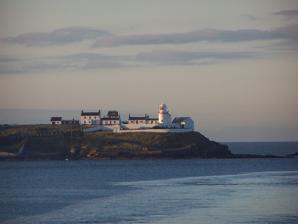
Building: Roche's Point Lighthouse
Country: Ireland
Year built: 1817
Lighthouse Roche's Point Lighthouse Roche's Point lighthouse seen from the Swansea-Cork ferry Location Cork Harbour , Ireland Coordinates 51°47′34.8″N 8°15′16.6″W / 51.793000°N 8.254611°W / 51.793000; -8.254611 Tower Constructed c. 1835 Construction masonry Automated 1995 Height 15 metres (49 ft) Shape cylindrical tower with balcony and lantern Markings white painted Fog signal deactivated on 11 January 2011 Light Focal height 30 metres (98 ft) Range 20 nautical miles (white light) 16 nautical miles red light Characteristic Fl WR 3s Ireland no. CIL-0250 Lightbulb inside Fresnel lens at Roche's Point Second order Fresnel lens at Roche's Point lighthouse Roche's Point Lighthouse is situated at the entrance to Cork Harbour , Ireland .  A lighthouse was first established on 4 June 1817 to guide ships into Cork Harbour.  The original tower was deemed too small and in 1835 was replaced by the larger present tower which is 49 feet high with a diameter of 12 feet. Roche's Point Lighthouse, and a number of other structures, are located on a headland of the same name. Light The original light apparatus consisted of ten Argand oil lamps and ten catoptric reflectors.  In 1876 the optic was changed to a Second Order Fresnel lens , which is still in use.  The lighthouse was converted to electric in 1970.  The character of the light was occulting 20s (on for 15 seconds and off for 5 seconds).  This was altered on 15 August 1993 to Fl WR 3s (one white and red flash every three seconds).  From April 1978 the light has also been exhibited in conditions of poor visibility while the fog signal was sounding.  Roche's Point has red sectors built into the main light to mark navigational hazards approaching the harbour such as the Daunt Rock near Robert's Cove and the Cow and Calf rocks just below the lighthouse.  The sectors are as follows: Red: shore-292° White: 292°-016° (84°) Red: 016°-033° (17°) White: 033°-159° (126°) Red: 159°-shore The part of the light that is seen from land is unintensified so as not to disturb those on shore.  The light at full intensity (facing sea) has a range of 20 nautical miles for the white light (37.04 km) and 17 nautical miles for the red sector (31.5 km).  The light is 30 meters above high water and continues to be exhibited by day in periods of poor visibility and at night.  The lighthouse, compound walls and adjacent buildings are painted white for daytime conspicuousness. The Roche's Point lighthouse was automated in 1995. Apart from the engine house and adjacent building, all the other buildings were sold at public auction. On 26 July 2017 Irish Lights issued a Notice to Mariners that on 18 October the current electric bulb within the Fresnel Lens would be changed to an LED bulb created by the General Lighthouse Authorities.  Due to storms Opheilia, Brian and Caroline in Ireland, this had been postponed.  On Monday 26 February 2018 the new LED bulb developed by R&RNAV was installed at Roche's Point.  The LED bulb uses significantly less electricity for almost the same visual range and has a life of about 10 years.  The new bulb was placed into the centre of the second order Fresnel lens to maintain the long range of the light. This retention of the lens contrasts with the approach at some lighthouses where traditional lenses have been removed and replaced with new LED apparatus. Fog signals A bell was established at Roche's Point in 1864 to warn mariners in poor visibility. This was replaced by a siren fog signal on 1 December 1898. The fog signal changed again in 1949 when a diaphone was installed with a character of one two-second blast every thirty seconds. In 1995 when the lighthouse was automated an electric fog signal (ELG 300–04) replaced the diaphone. This electric fog signal was connected to a fog detector which activated the fog signal if visibility fell below three nautical miles.  The electric fog signal had a range of four nautical miles.  On 11 January 2011 the Commissioners of Irish Lights, despite much opposition, discontinued all Irish fog signals. This brought an end to a long era of fog signaling at Roche's Point. Lighthouse keeper Jim Power was the last keeper before its automation and later became the lighthouse attendant. On 4 June 2017 (marking the 200 anniversary since the lighthouse's establishment on 4 June 1817), there was an open day at the lighthouse, with 1,500 visitors given the chance to climb the lighthouse to the balcony. Former lighthouse keepers were present for the open day. References